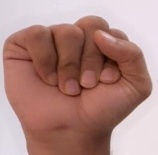
ASL sign: S